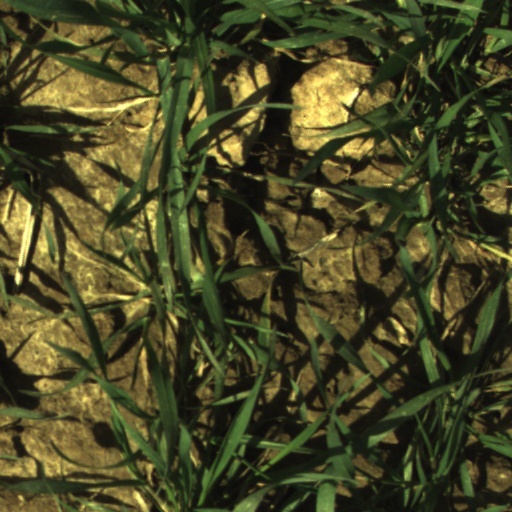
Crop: wheat